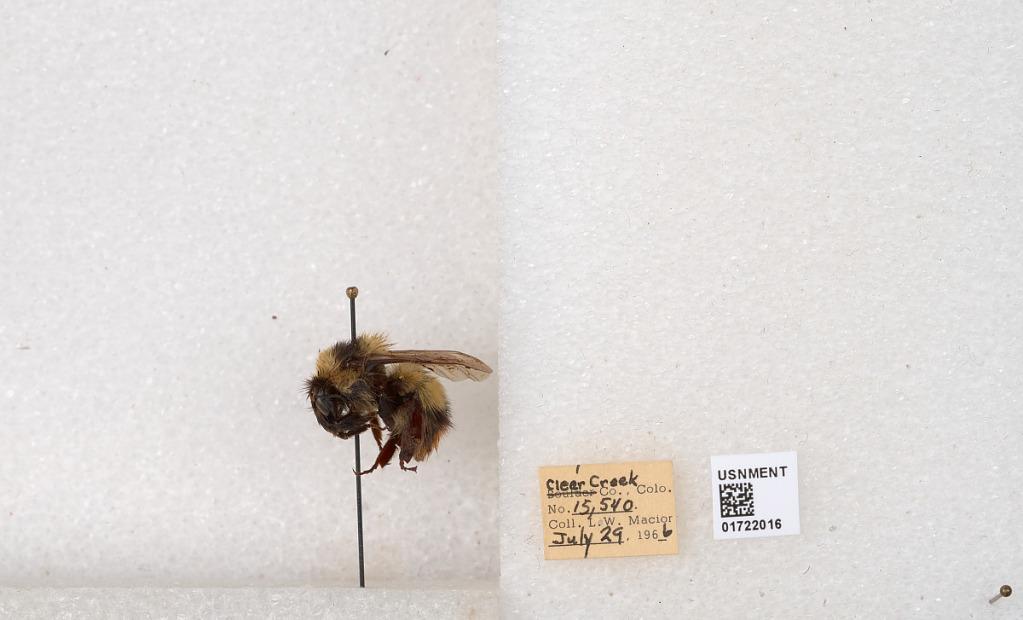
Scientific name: Bombus kirbyellus
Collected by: L. Macior
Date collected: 1966-7-29
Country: United States
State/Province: Colorado
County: Clear Creek
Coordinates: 39.6891, -105.644